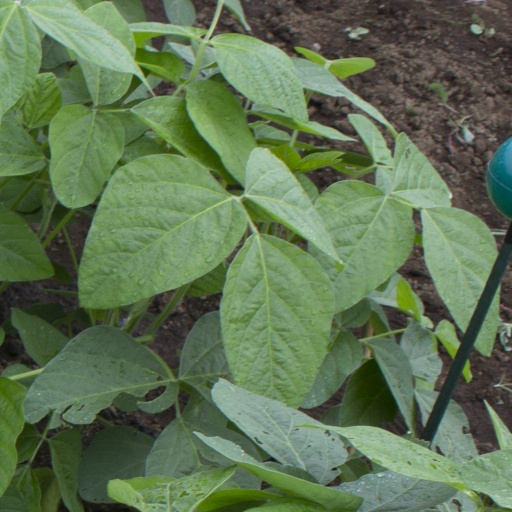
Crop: soybean